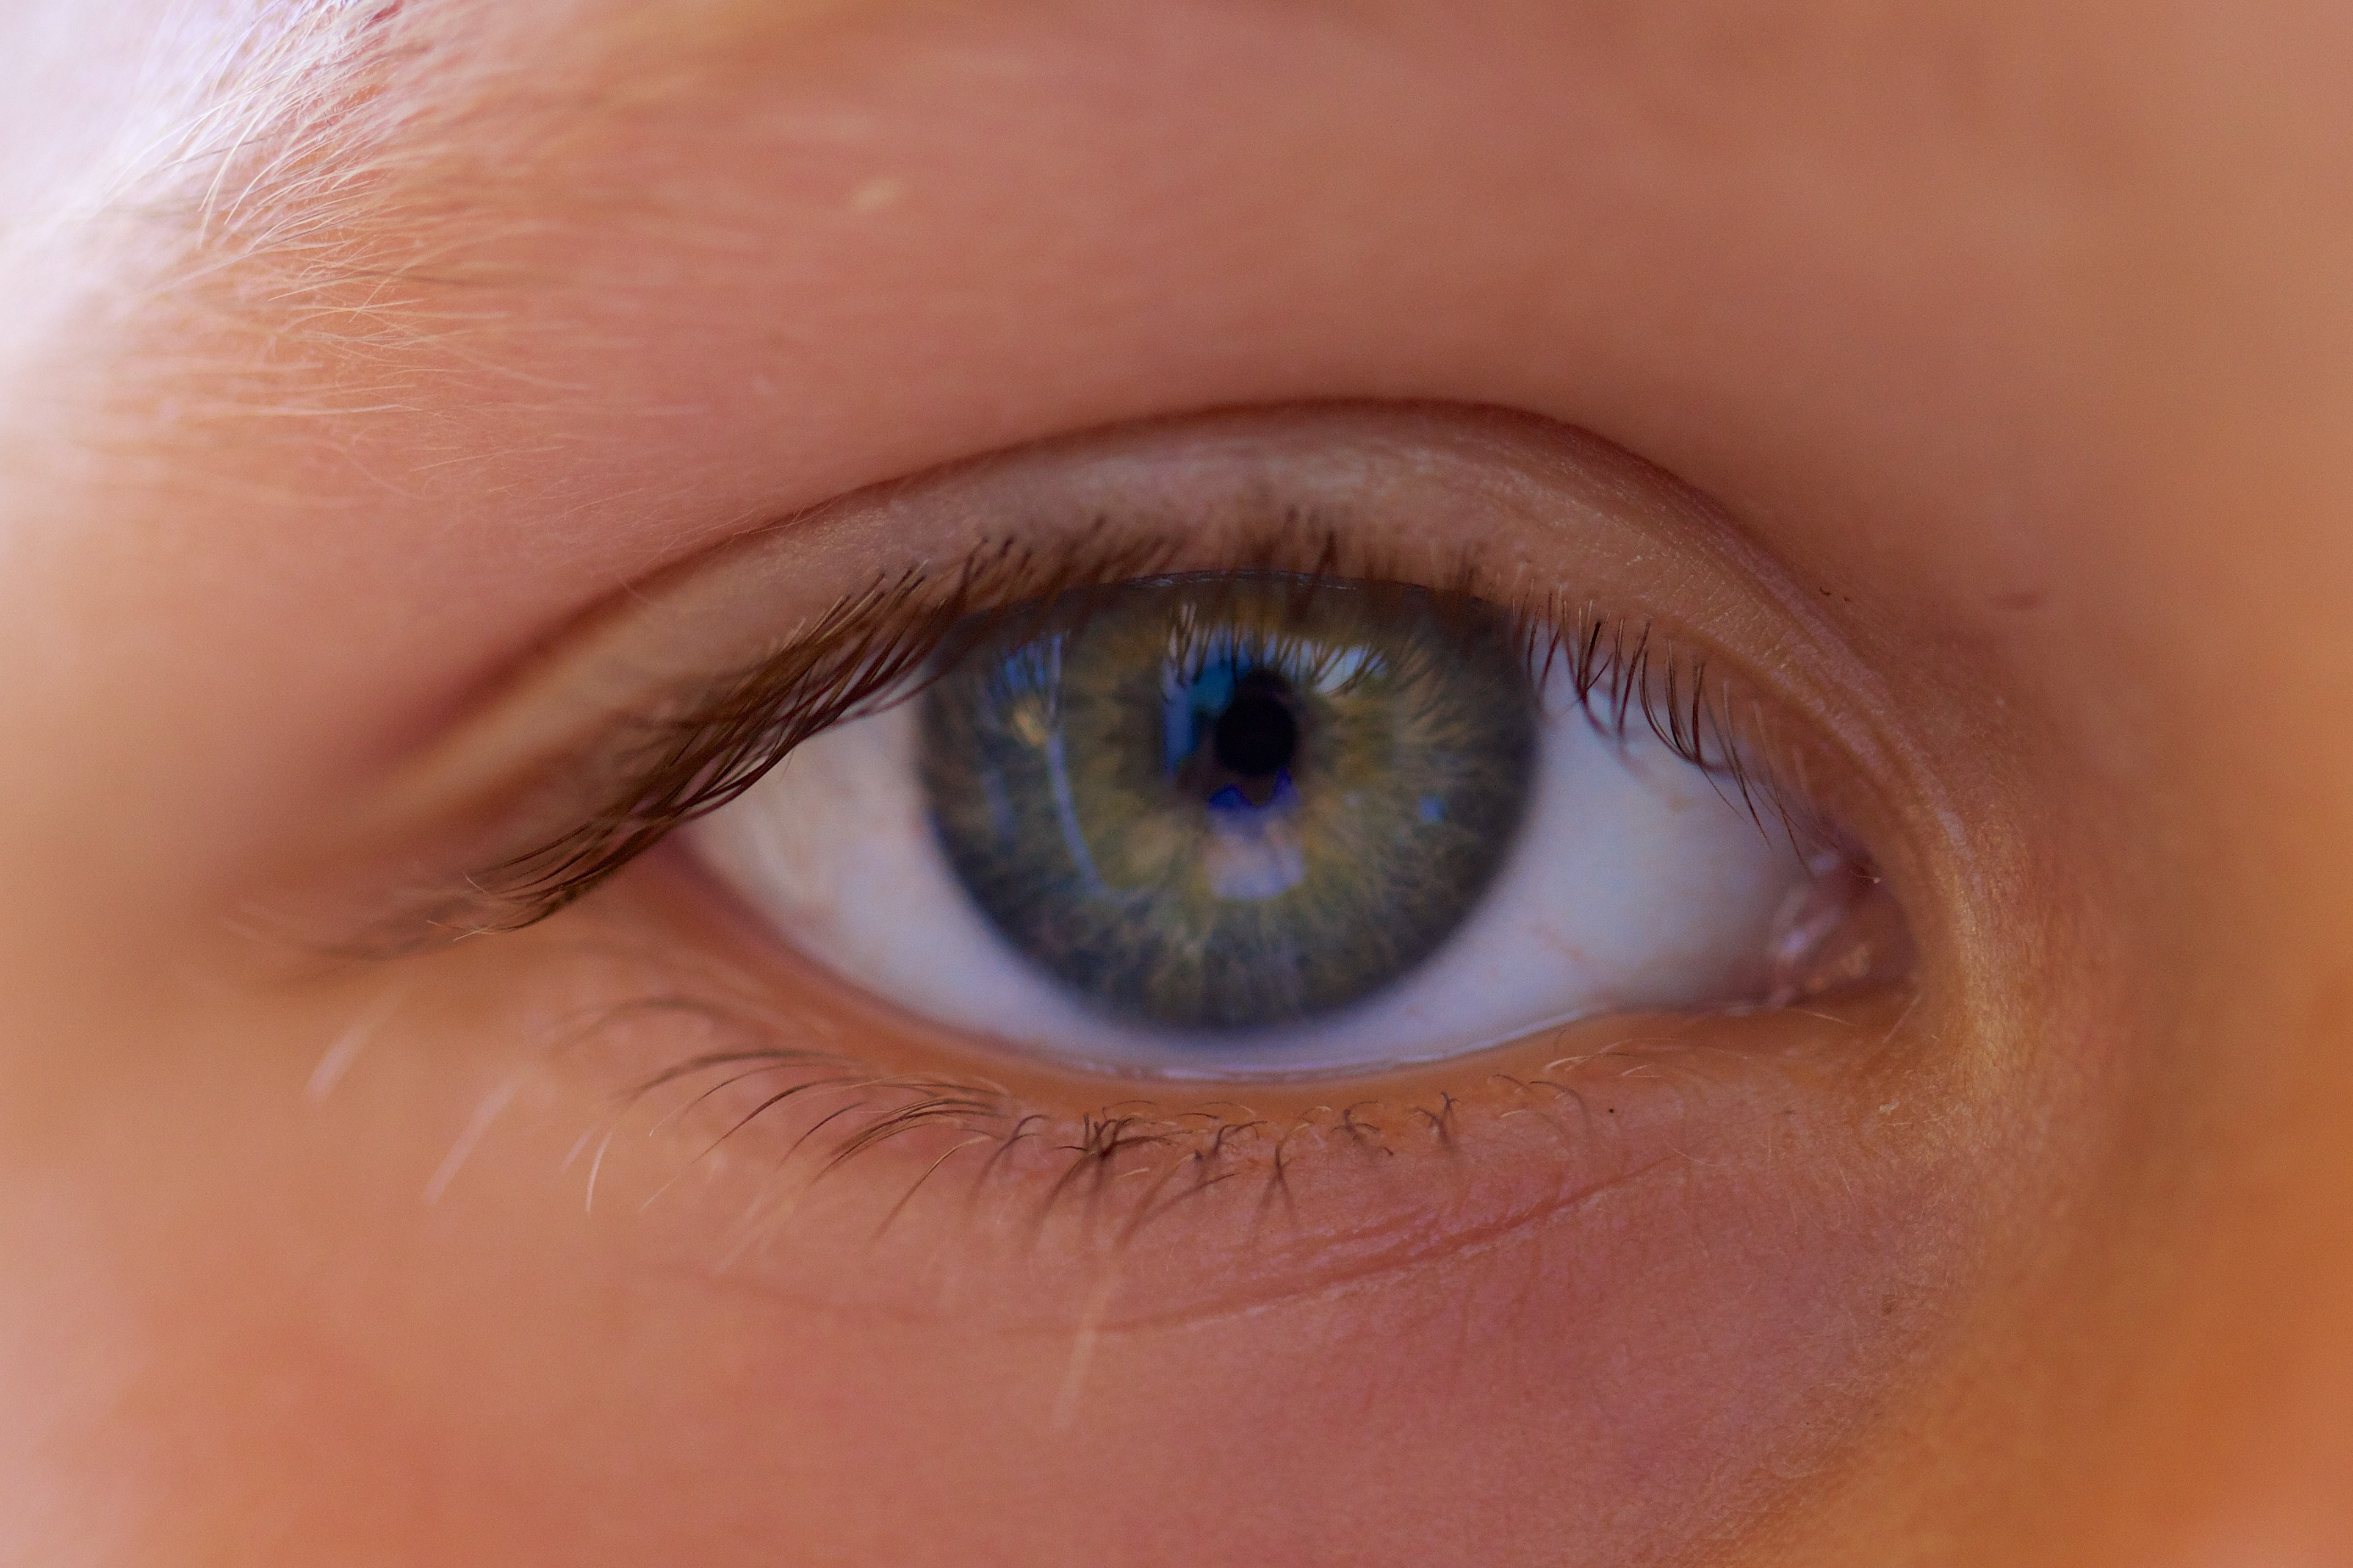
girl, child, lip, eyebrow, eyelash, close up, human body, face, children, cheek, iris, eye, organ, macro photography, green eyes, eyelash extensions